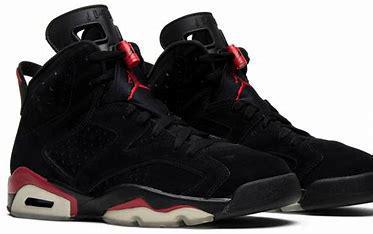
Brand: Jordan
Model: 6 Retro